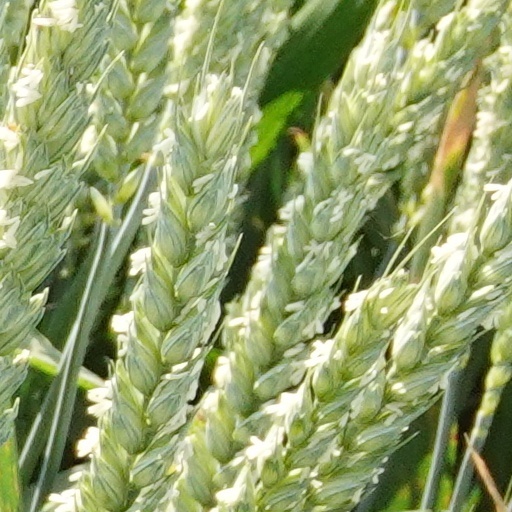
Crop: wheat